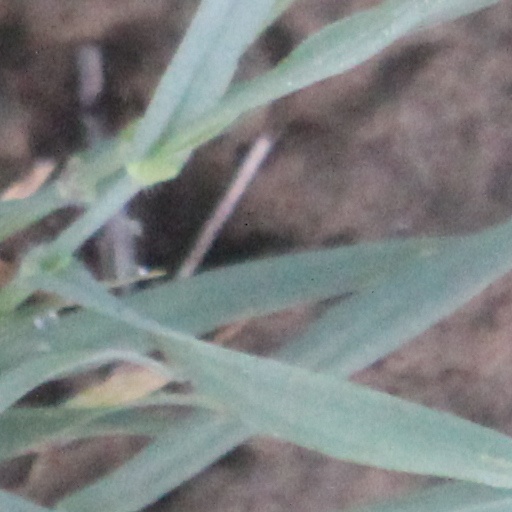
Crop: wheat